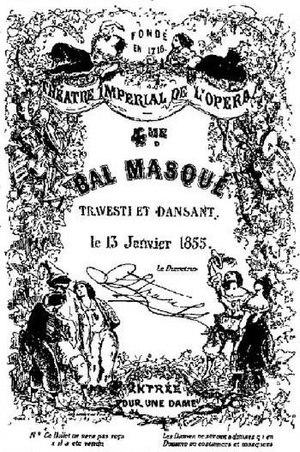
Entrée au bal masqué de l'Opéra, carnaval 1854-1855.
Les bals du Carnaval de Paris sont une des plus importantes activités festives parisiennes par le nombre de personnes qu'ils rassemblent durant cette fête. Un ouvrage anonyme datant de 1845, intitulé Le Carnaval, conservé à la Bibliothèque nationale de France, indique que le mardi gras les bals ont rassemblé plus de la moitié de la population parisienne. Durant le Carnaval la danse concerne toutes les couches sociales, depuis les blanchisseuses dans leurs bateaux, jusqu'au roi, la reine, l'empereur ou le président de la République. Le surintendant Fouquet donne à Paris un célèbre bal costumé, dans son hôtel d'Émery, le 15 janvier 1661. Dans les bals du Carnaval de Paris prospéra la musique festive de danses de Paris au XIXᵉ siècle et s'illustrèrent la plupart de ses compositeurs.
Le Bal de l'Opéra est le plus fameux de tous les bals du Carnaval de Paris et un de ses principaux événements avec la Promenade de Masques et les grands cortèges centraux de la Promenade du Bœuf Gras, de la Fête des Blanchisseuses et de la descente de la Courtille.